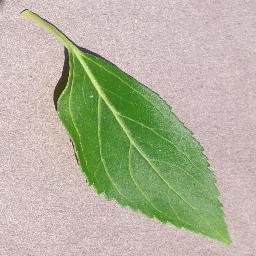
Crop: cherry
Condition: (including_sour)_healthy